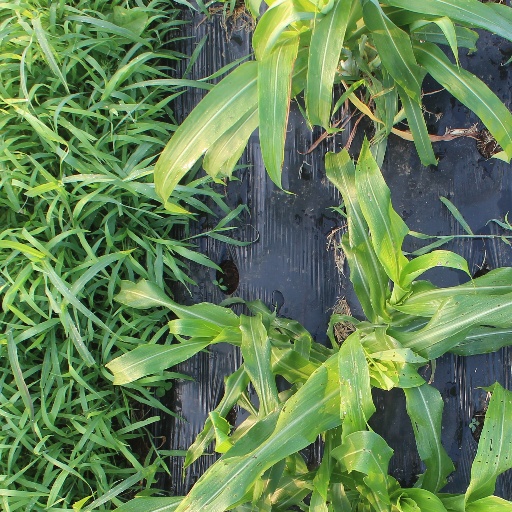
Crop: sorghum